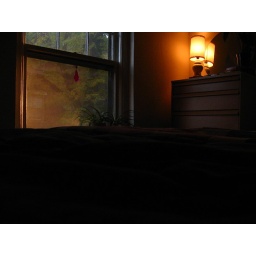
Our bedroom window in the morning.